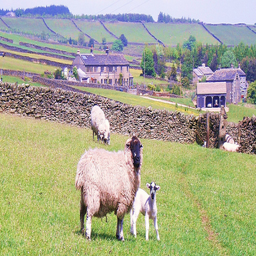
a lamb standing next to a larger sheep
A herd of sheep standing on a lush green hillside.
A sheep and its baby are standing in the field.
Several fluffy sheep graze in a green grassy field.
A sheep and ram in the field grazing on grass